Burger King franchises

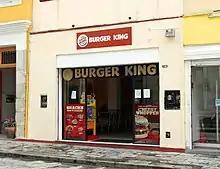
A Burger King located in Mexico.

Since its purchase in 2011, Burger King has seen 14% sales increase in its Latin American and Caribbean operations. The continued expansion in these market could provide a significant portions of Burger King's growth during the decade of the 2010s. In the Mexican market, Burger King sold 97 corporate-owned locations to its largest franchisee in that country. The deal means multi-chain operator Alsea S.A.B. de C.V will eventually operate approximately half of Mexico's 400+ Burger King locations while receiving exclusive expansion rights in Mexico for a twenty-year period. Elsewhere in Central America, Burger King entered in a deal with another of its franchises, the Beboca Group of Panama, to create a new corporate entity to handle expansion and logistics in the LAC region which until this time had no centralized operations group. The deal follows a unification of the company's web presence in Latin America and the Caribbean, as well as aligning all of its various web initiatives including mobile services, Facebook presence and guest relation tools. The Latin American moves are part of a corporate plan to take advantage of the growing middle class in these regions.